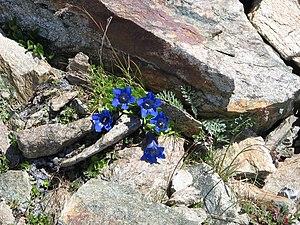
Gentiane des Alpes